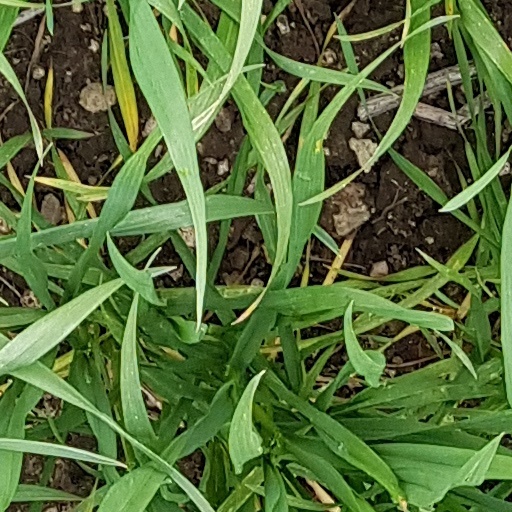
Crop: wheat